Character (arts)

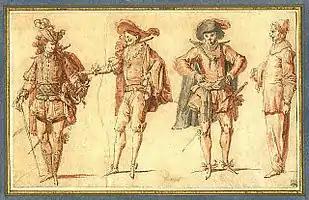
Four "commedia dell'arte" characters, whose costumes and demeanor indicate the stock character roles that they portray in this genre

In fiction, a character is a person or being in a narrative (such as a novel, play, radio or television series, music, film, or video game). The character may be entirely fictional or based on a real-life person, in which case the distinction of a "fictional" versus "real" character may be made. Derived from the Ancient Greek word , the English word dates from the Restoration, although it became widely used after its appearance in "Tom Jones" by Henry Fielding in 1749. From this, the sense of "a part played by an actor" developed. (Before this development, the term "dramatis personae", naturalized in English from Latin and meaning "masks of the drama", encapsulated the notion of characters from the literal aspect of masks.) A character, particularly when enacted by an actor in the theater or cinema, involves "the illusion of being a human person". In literature, characters guide readers through their stories, helping them to understand plots and ponder themes. Since the end of the 18th century, the phrase "in character" has been used to describe an effective impersonation by an actor. Since the 19th century, the art of creating characters, as practiced by actors or writers, has been called characterization.